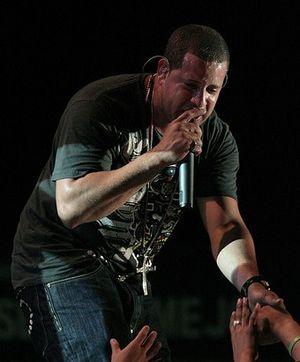
La liste suivante comprend des musiciens de reggaeton.
Julio Irving Ramos Filomeno alias Voltio, est un chanteur portoricain de reggaeton.